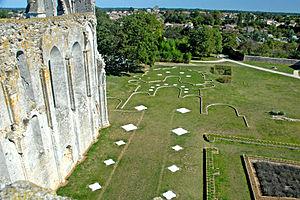
Le diocèse de Maillezais est un ancien diocèse de l'Église catholique en France, dont le siège épiscopal se trouvait dans l'abbaye bénédictine Saint-Pierre de Maillezais en Vendée. Il est restauré sous forme de diocèse titulaire en 2017.
Le Marais poitevin est une région naturelle de France à cheval entre les départements de Vendée, des Deux-Sèvres et de Charente-Maritime ainsi qu'entre les régions Nouvelle-Aquitaine et Pays de la Loire.
La cathédrale Saint-Pierre de Maillezais est une ancienne église abbatiale, convertie en 1317 en cathédrale, située à Maillezais, dans le département de la Vendée. Elle demeure le siège de l'évêché de Maillezais jusqu'en 1648, date à laquelle le siège épiscopal est transféré dans la cathédrale Saint-Barthélémy-du-Grand-Temple, à La Rochelle.